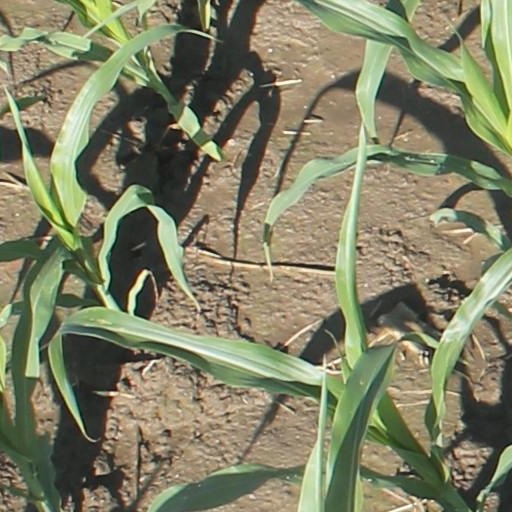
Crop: maize; corn